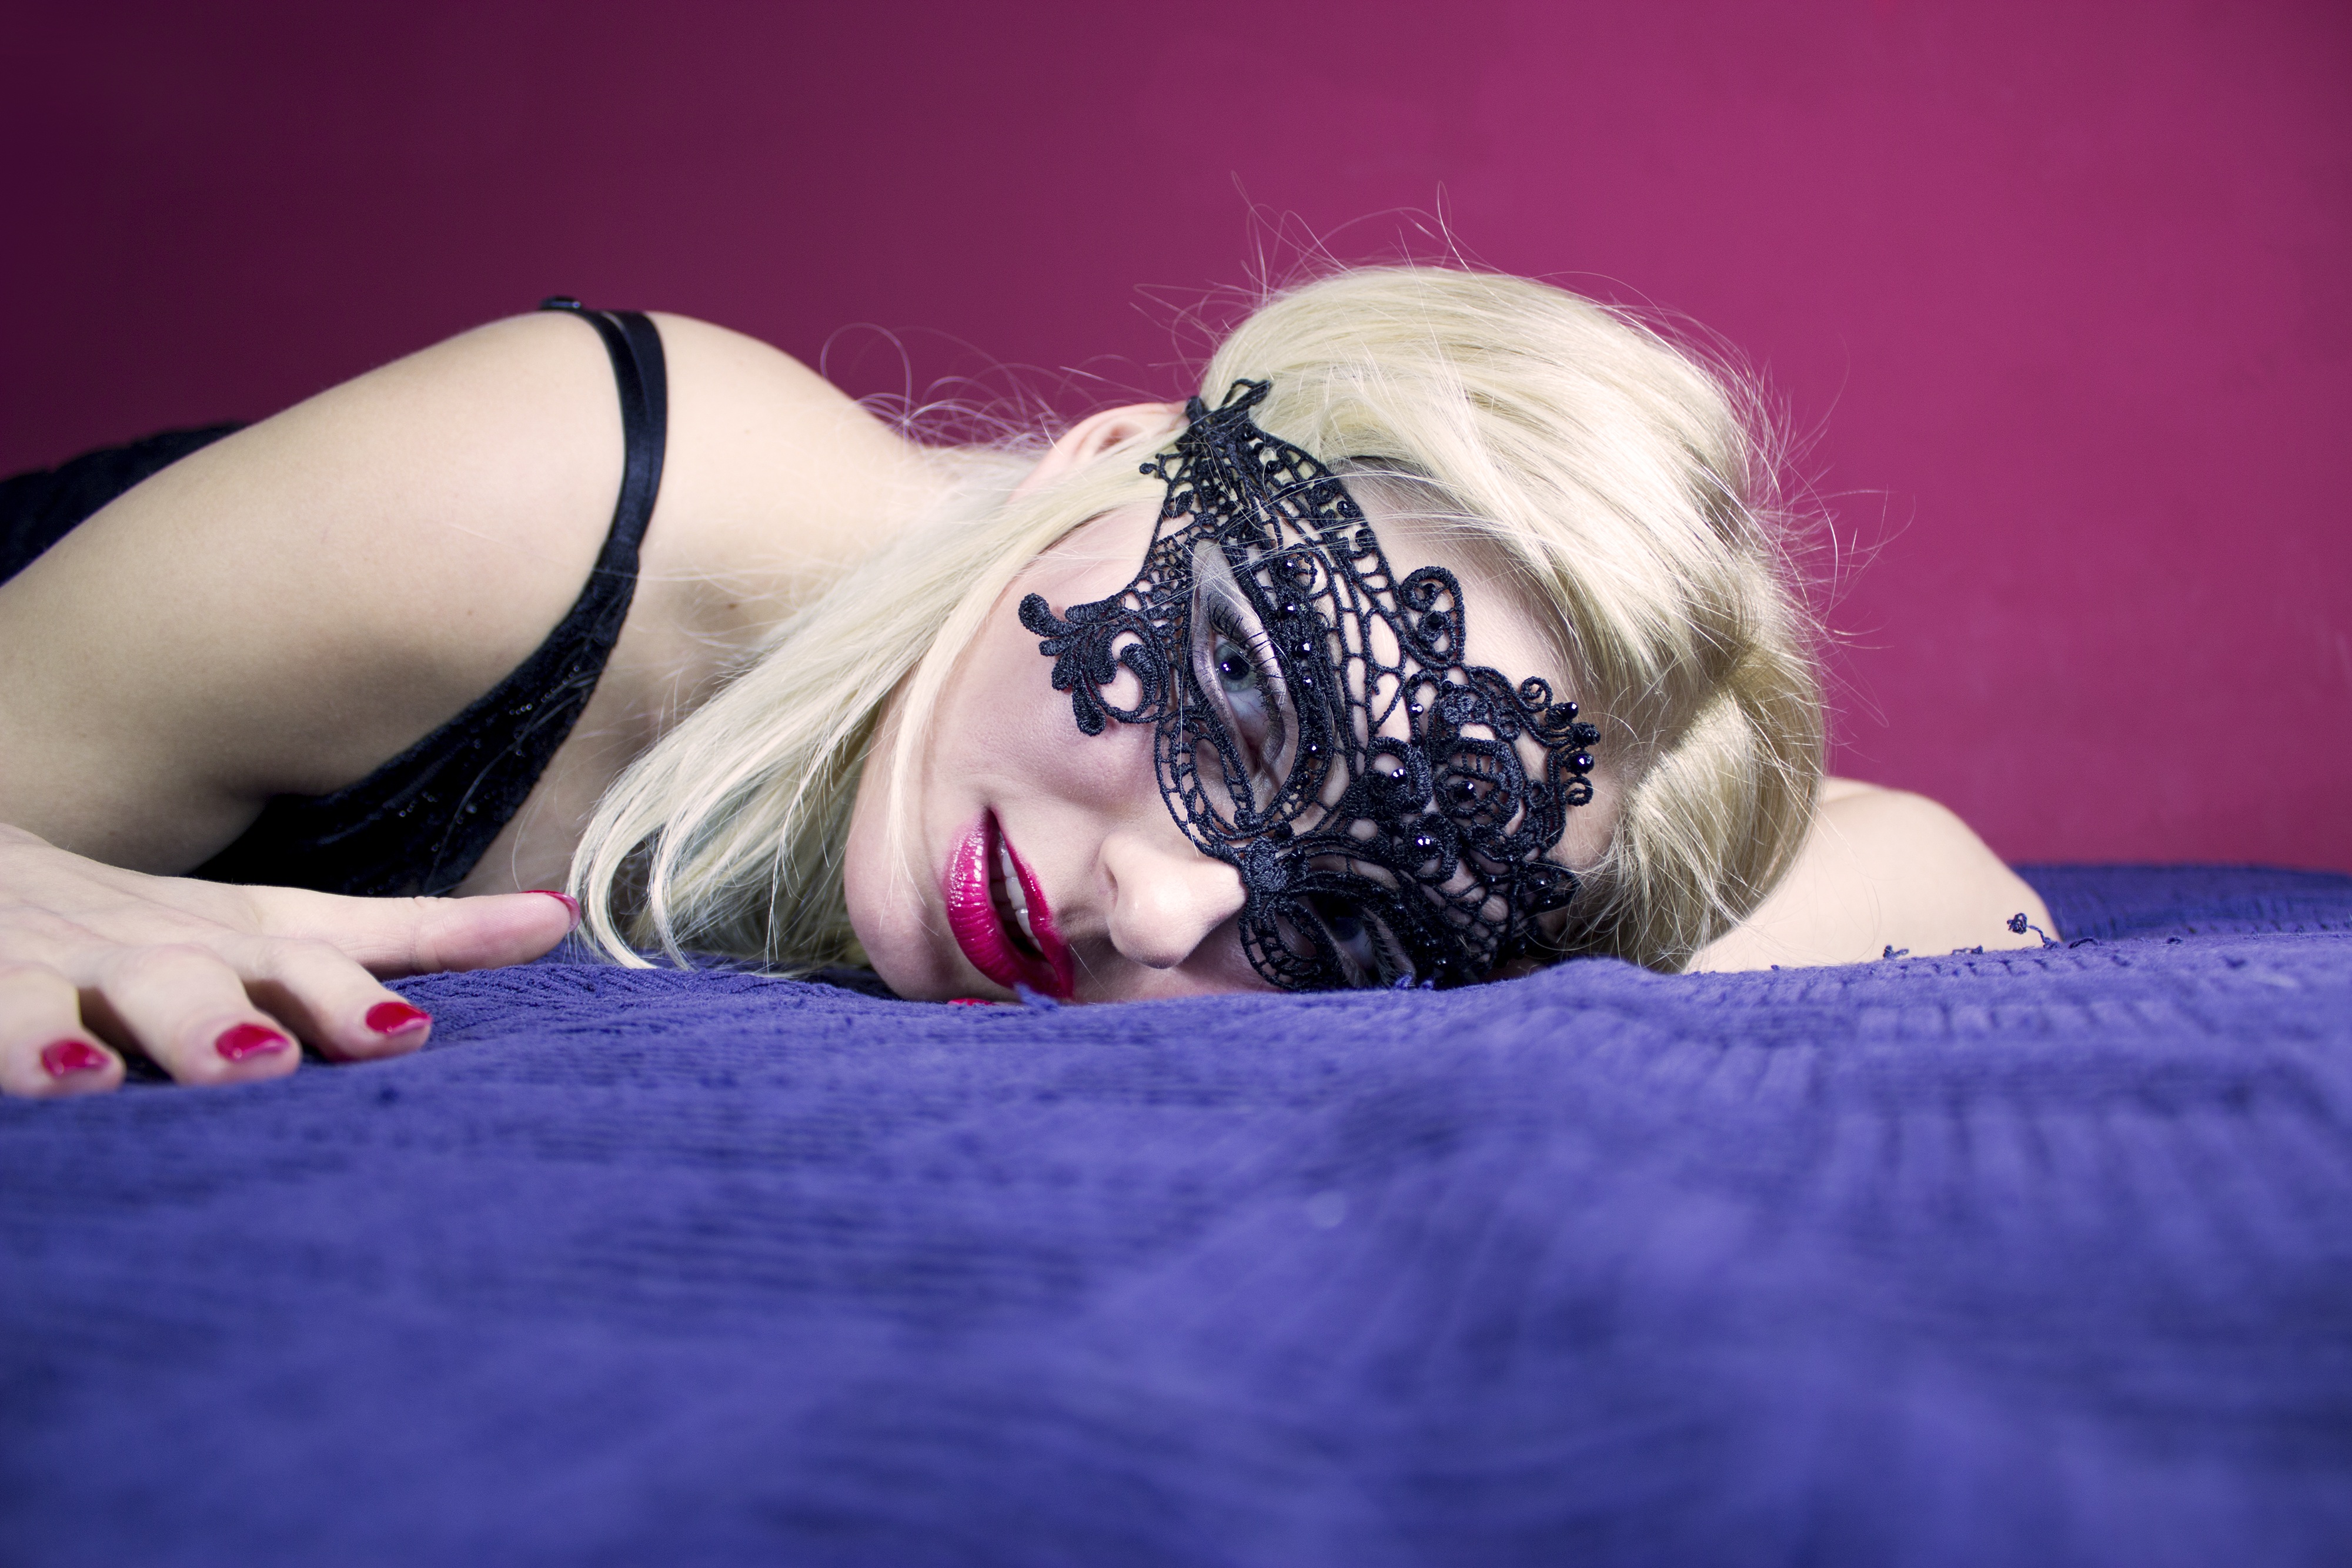
hand, person, girl, woman, hair, photography, cute, female, leg, portrait, model, young, fresh, fashion, blue, clothing, lady, lifestyle, hairstyle, mouth, lingerie, face, mask, happy, beauty, sexy, blond, attractive, adult, interaction, photo shoot, sense, blondy, human action, undergarment